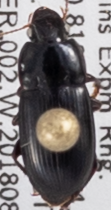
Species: Harpalus ellipsis
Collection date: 2018-08-02
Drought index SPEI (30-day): -0.718
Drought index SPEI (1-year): -0.276
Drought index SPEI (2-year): -0.588